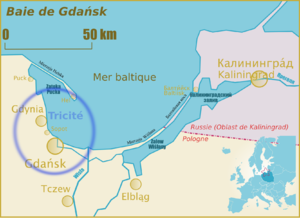
Adaptée de Bay_of_Gdańsk_Zatoka_Gdańska.png (carte simplifiée et francisée, ajout de l'emplacement approximatif de la Tricité).
La Tricité, ou Triville est une vaste conurbation portuaire formée par trois villes principales contigües situées sur la baie de Gdańsk, dans le nord de la Pologne : Gdańsk, Sopot et Gdynia.